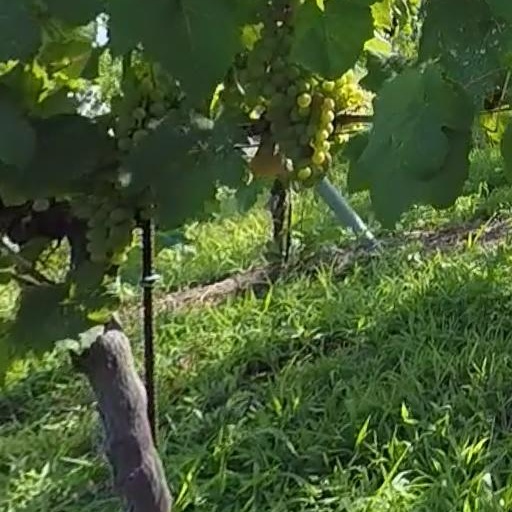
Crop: grape